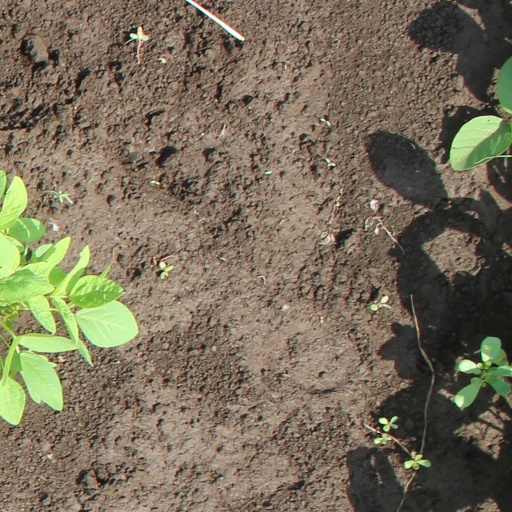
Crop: soybean